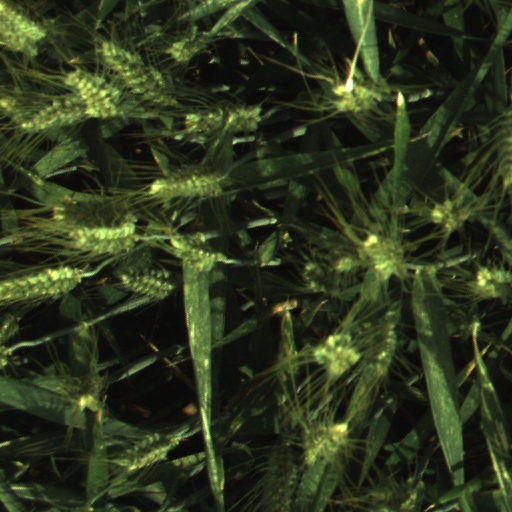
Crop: wheat